LOL

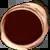
The OMEGALUL Twitch emote is a distorted image of TotalBiscuit originating .

In the early to mid-1980s, Wayne Pearson was reportedly the first person to have used LOL while responding to a friend's joke in a pre-Internet digital chat room called Viewline. Instead of writing "hahaha," as he had done before when he found something humorous, Pearson stated that he instead typed "LOL" to symbolize extreme laughter. Although the account is commonly accepted as true, no written record of the conversation has been found, and the exact date of origin is unknown. The earliest recorded mention of LOL in the contemporary meaning of "Laughing Out Loud" was made in a list of common online acronyms on the May 8, 1989 issue of the electronic newsletter "FidoNews", according to the "Oxford English Dictionary" and linguist Ben Zimmer.